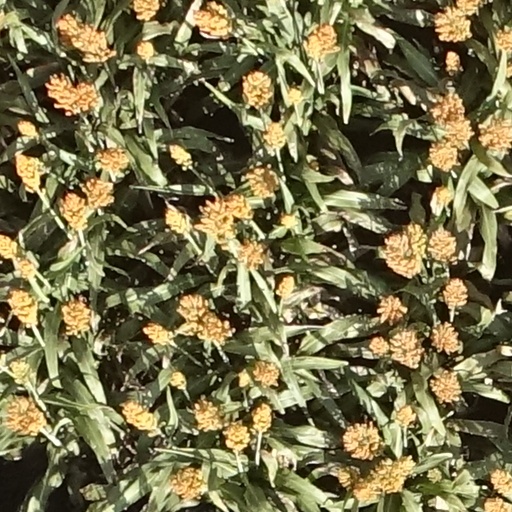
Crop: sorghum